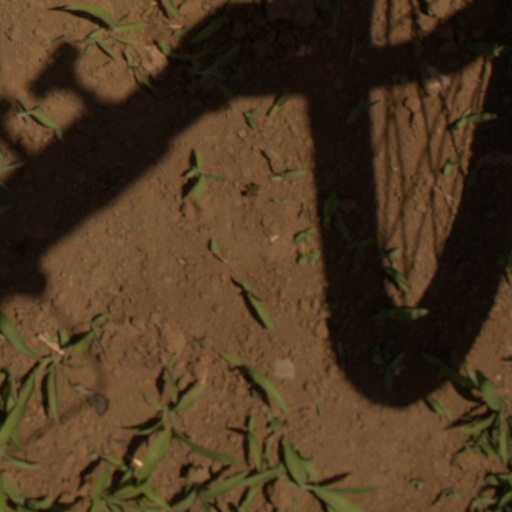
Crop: Jerusalem artichoke